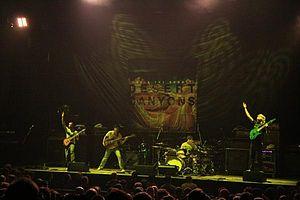
Scale the Summit est un groupe américain de metal progressif instrumental originaire de Houston formé en 2004.